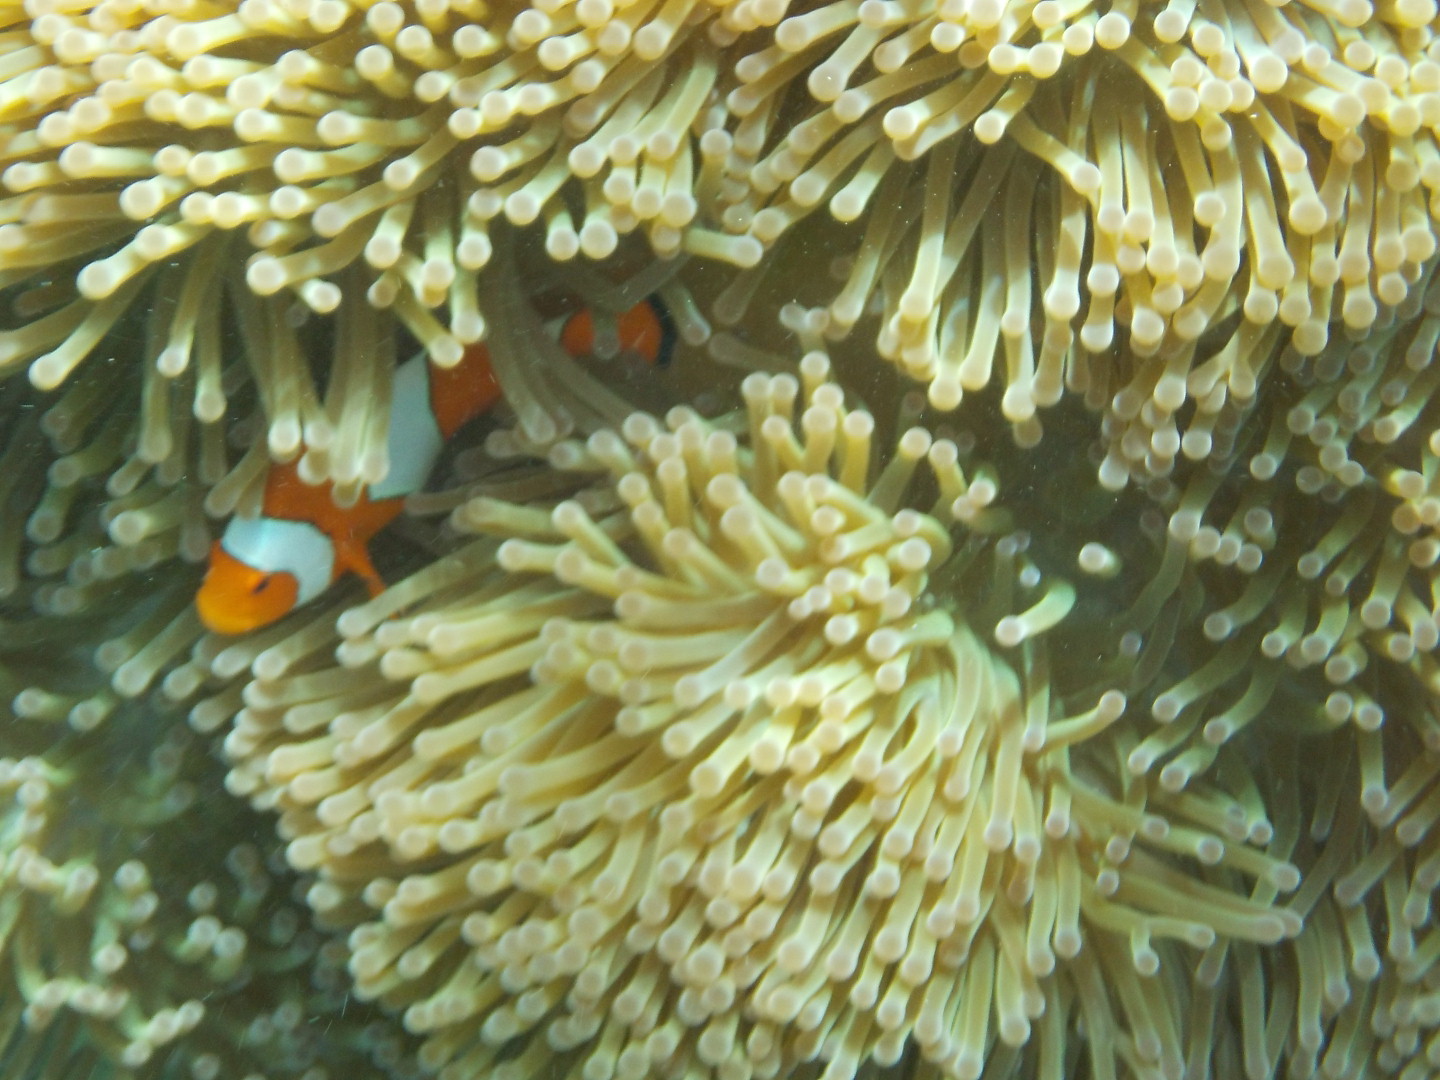
Amphiprion ocellaris (Ocellaris Anemonefish)